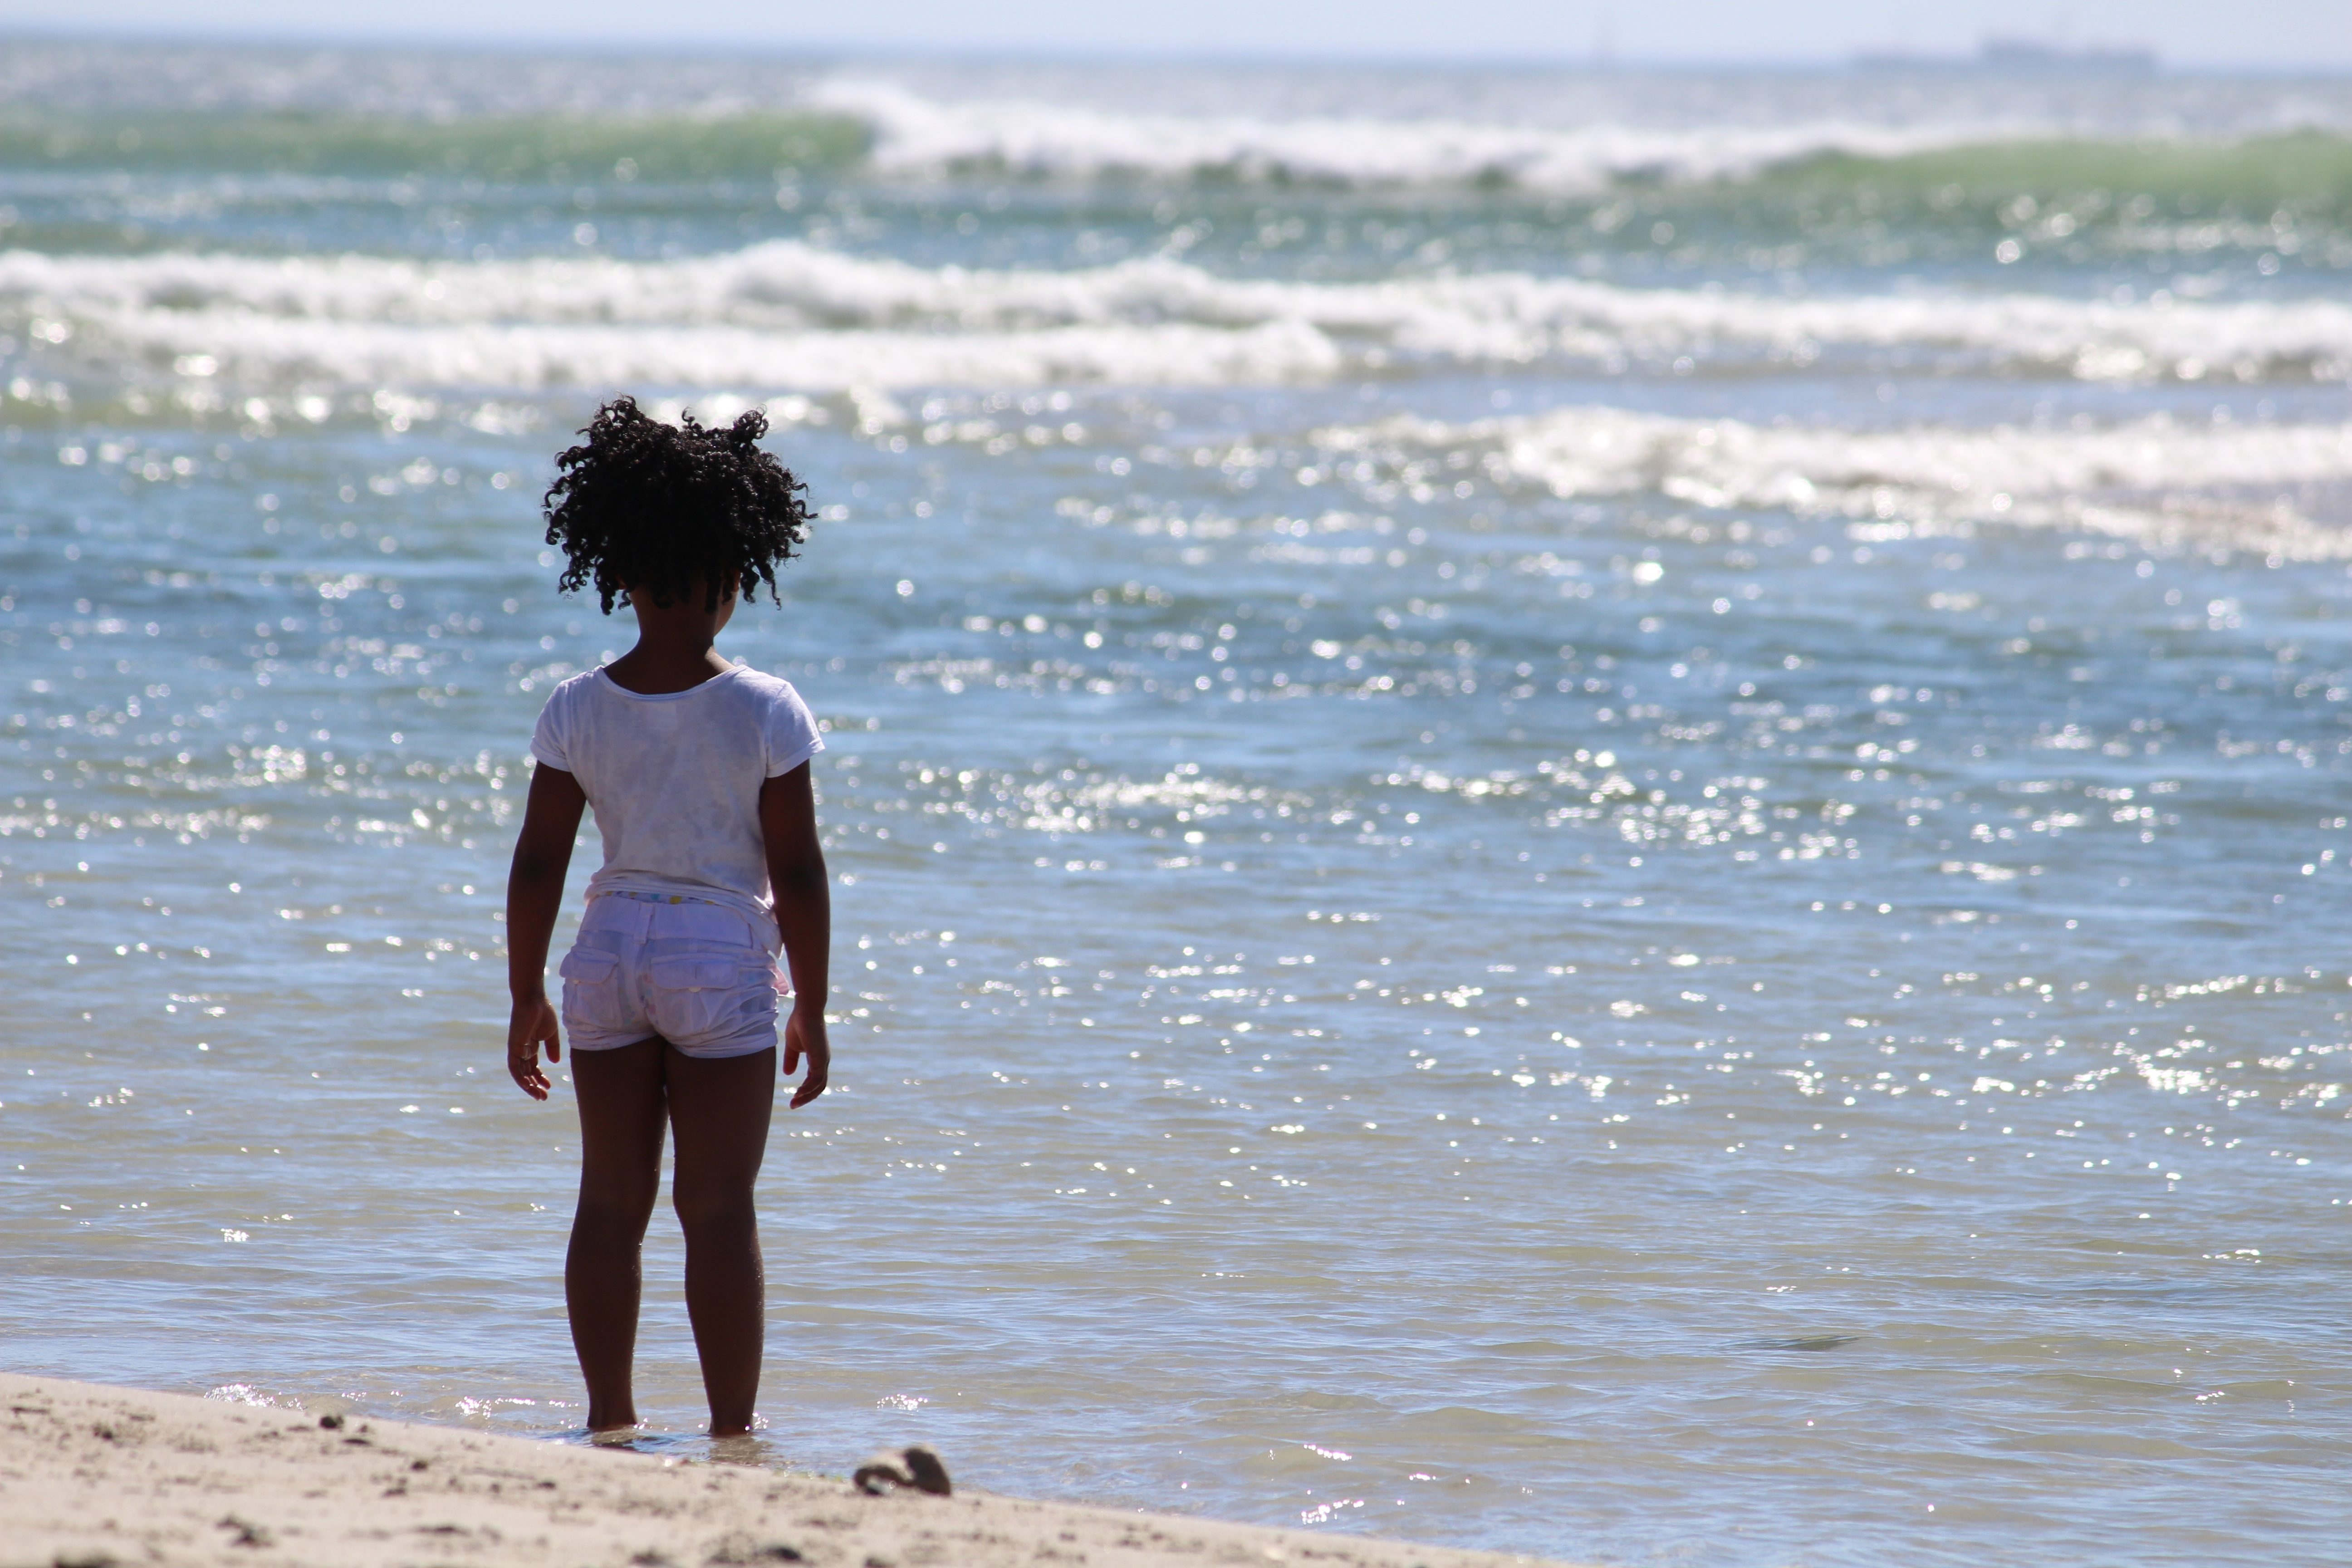
beach, sea, coast, water, sand, ocean, sunlight, shore, wave, alone, vacation, child, rest, body of water, back light, wind wave